Tuareg people

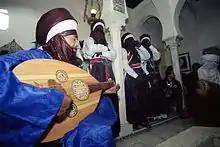
Tuareg singer Othmane Bali from Djanet, Algeria

As in other rural Berber traditions, jewelry made of silver, coloured glass or iron is a special artform of the Tuareg people. While in other Berber cultures in the Maghreb jewelry is mainly worn by women, Tuareg men also wear necklaces, amulets and rings.